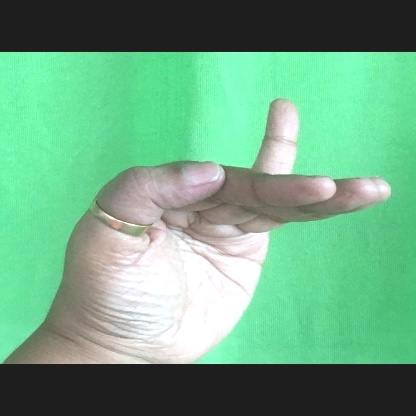
Mudra: Hamsapaksha